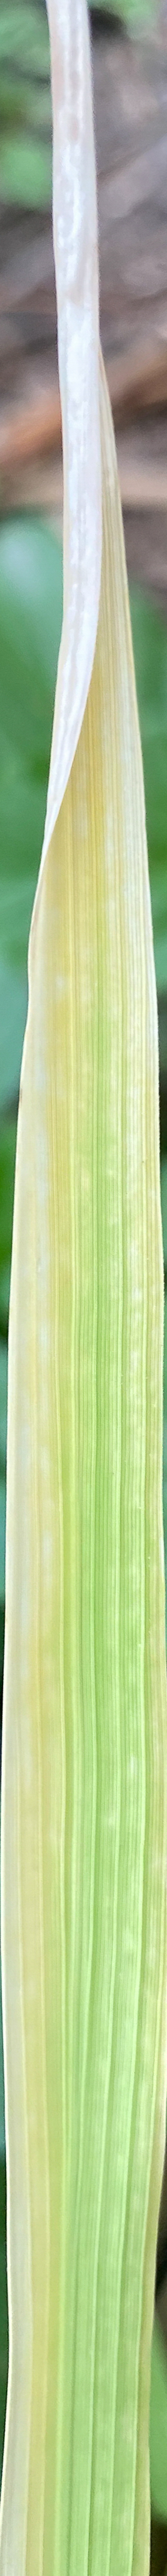
Nhãn: N